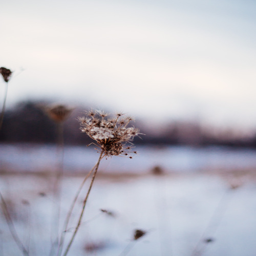
looking for colour on a winter day